Contemporary Art Gallery (Vancouver)

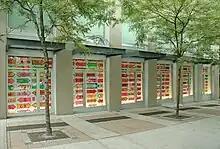
"Production Postings" exhibit by Christian Kliegel, at the gallery in 2006

In 2006, Vancouver artist Christian Kliegel's exhibit, "Production Postings," featured hundreds of signs that film and television production units had used to direct their casts and crews to filming locales; "the general design and style of these brightly coloured signs are formulaic and a ubiquitous part of Vancouver's urban landscape," reads the exhibit description. Film production companies claimed these signs as stolen property, the Vancouver police were contacted, and gallery officials were forced to take down some of the signs and replace them with photocopies. "If anything," Kliegel claimed, "the movie companies themselves practice location theft by setting a film in Vancouver and making it look like another city." Christina Ritchie, the gallery's Director, posted a letter addressed to Off-Set Rentals on the gallery's front door, telling the company's officials that she found it "sad and disappointing" that they could not appreciate Kliegel's "unique and insightful image of Vancouver."